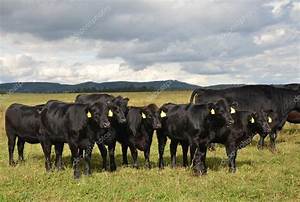
Label: mucca